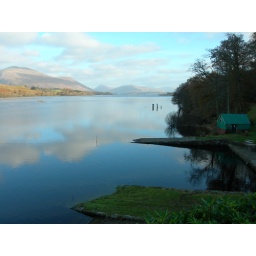
I love how smooth the water is and how clear the sky is (for autumn in Scotland), it was so pretty here!